Prince Henry the Navigator

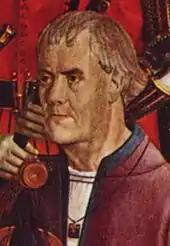
The portrait in the Saint Vincent Panels believed to be true likeness of Prince Henry.

Henry also had other resources. When John I died in 1433, Henry's eldest brother Edward of Portugal became king. He granted Henry all profits from trading within the areas he discovered as well as the sole right to authorize expeditions beyond Cape Bojador. Henry also held a monopoly on tuna fishing in the Algarve. When Edward died eight years later, Henry supported his brother Peter, Duke of Coimbra for the regency during the minority of Edward's son Afonso V, and in return received a confirmation of this levy.